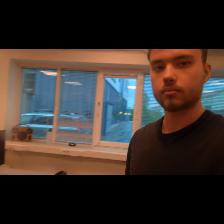
Label: Human